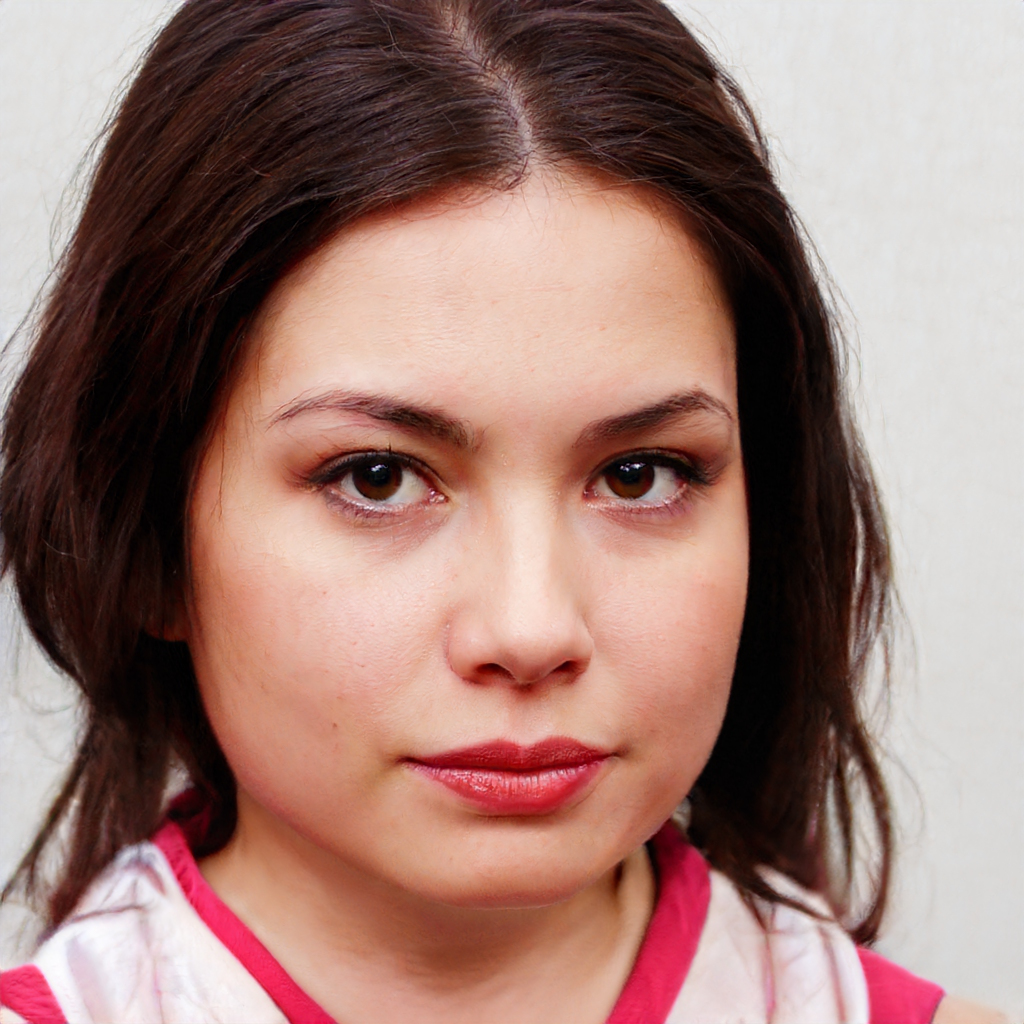
Gender: Female